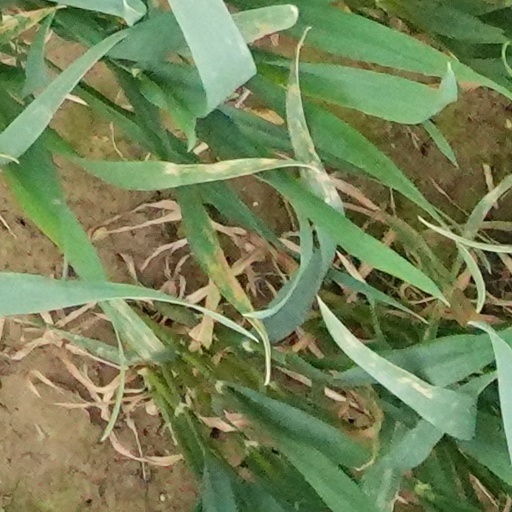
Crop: wheat